Heveningham

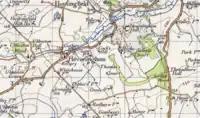
Heveningham in 1945

In 1870–1872, John Marius Wilson's "Imperial Gazetteer of England and Wales" described the parish as: ”Haveningham, or Heveningham, a village and parish in Blything district, Suffolk.”